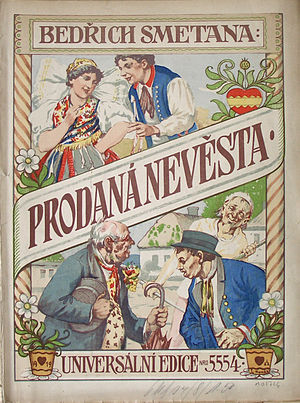
Bedřich Smetana / Musik / Opera
En 1919-udgave af partituret af Den solgte brud
Bedřich Smetana var en tjekkisk komponist, der stod i spidsen for en musikalsk stil, der blev nøje forbundet med hans lands ønske om uafhængighed. Han betragtes således i sit hjemland som den tjekkiske musiks fader. Internationalt er han bedst kendt for sin opera Den solgte brud og for den symfoniske cyklus Má vlast, som skildrer komponistens fædrelands historie, legender og landskab.